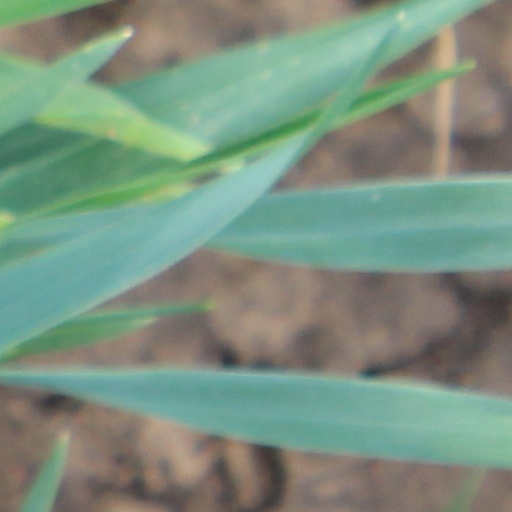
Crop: wheat